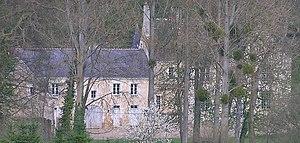
Manoir de la Béchuère
La Chapelle-Huon doit son nom à l’un de ses anciens seigneurs, nommé Hugo. Son nom apparaît pour la première fois en 1233 sous l’appellation Parrochia de Capella Hugonis. Elle est peuplée de 547 habitants. Elle est située à 7,5 km de Saint-Calais et 44 km du Mans, et dépendait autrefois du doyenné de Saint-Calais, de l’archidiaconé de Montfort, et du diocèse du Mans. Elle relève du département de la Sarthe, qui constitue depuis 1790 la partie orientale de l’ancienne province du Maine.
Saint-Gervais-de-Vic est une commune française, située dans le département de la Sarthe en région Pays de la Loire, peuplée de 395 habitants.
Cet article recense de manière non exhaustive les châteaux, maisons fortes, mottes castrales, situés dans le département français de la Sarthe. Il est fait état des inscriptions et classements au titre des monuments historiques. Ancien Comté du Maine
Cet article recense les monuments historiques de l'arrondissement de Mamers, dans le département de la Sarthe, en France.